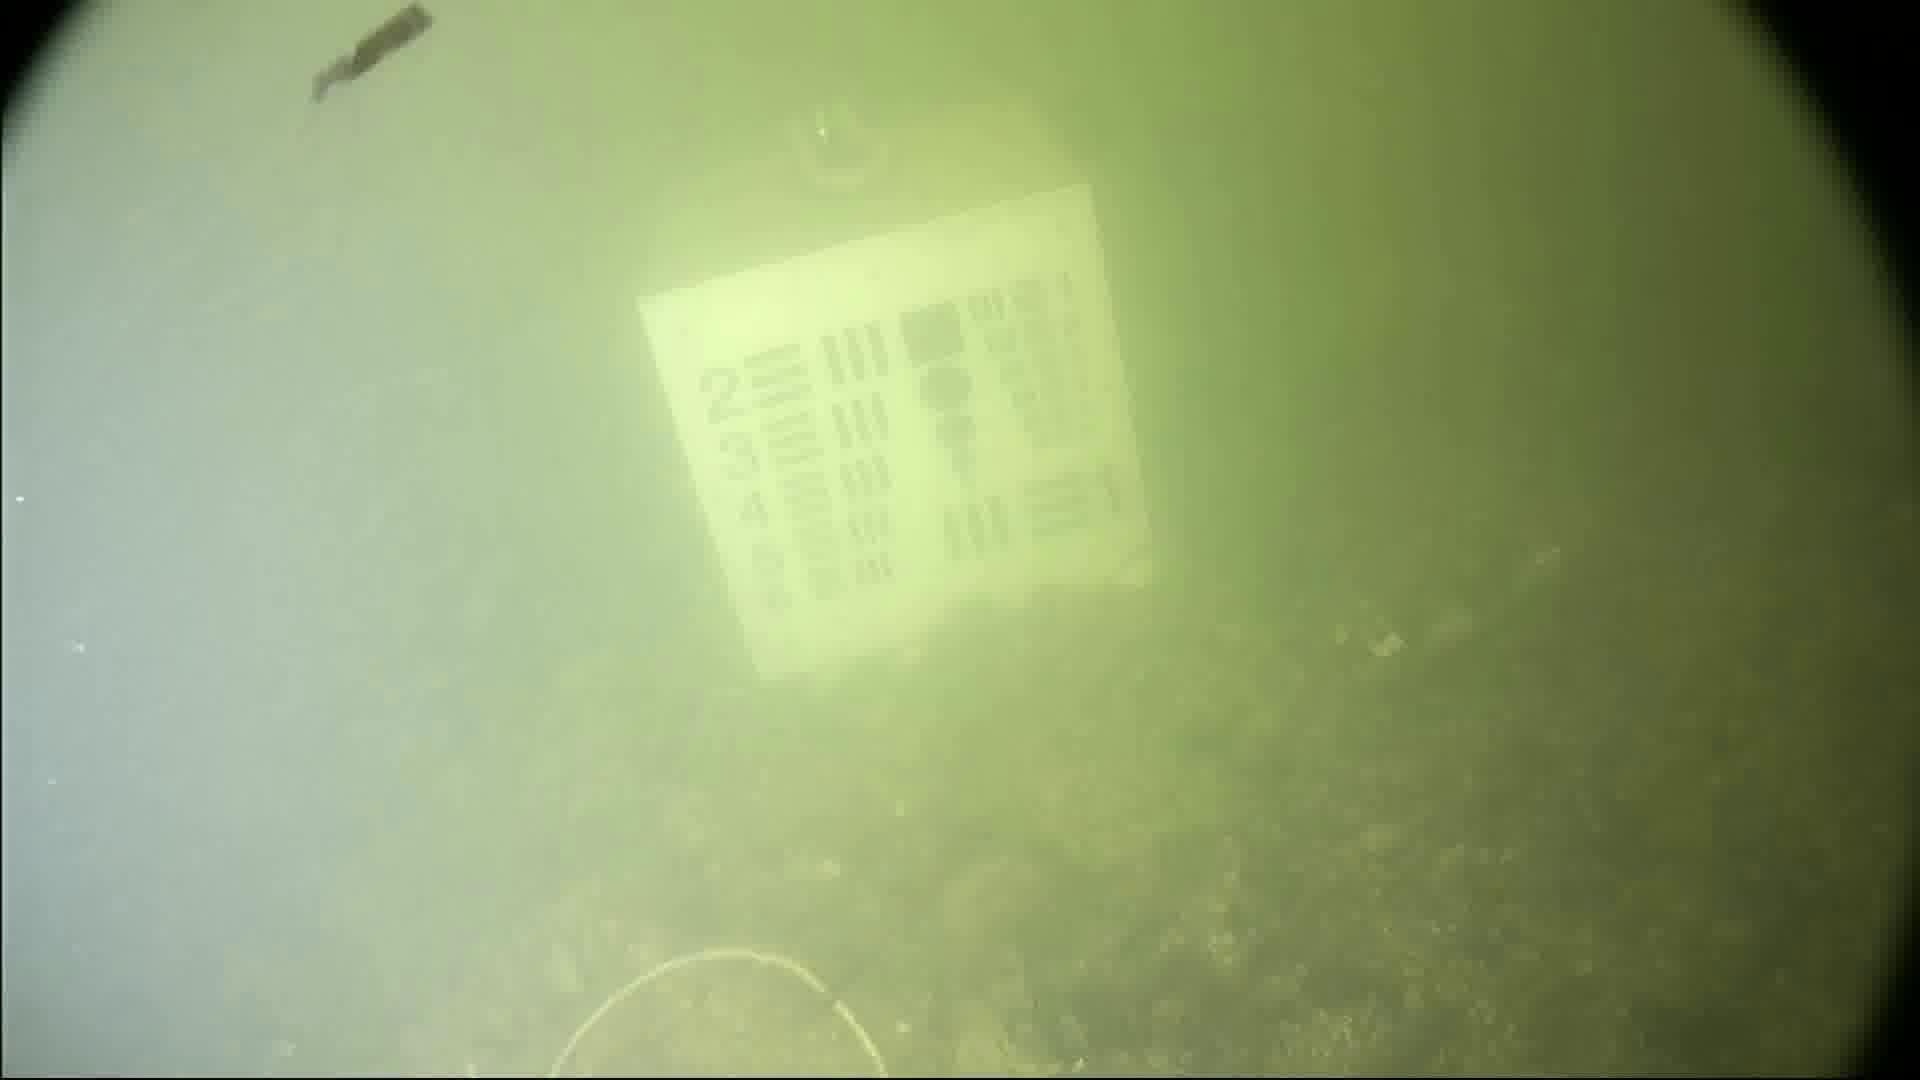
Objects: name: crab